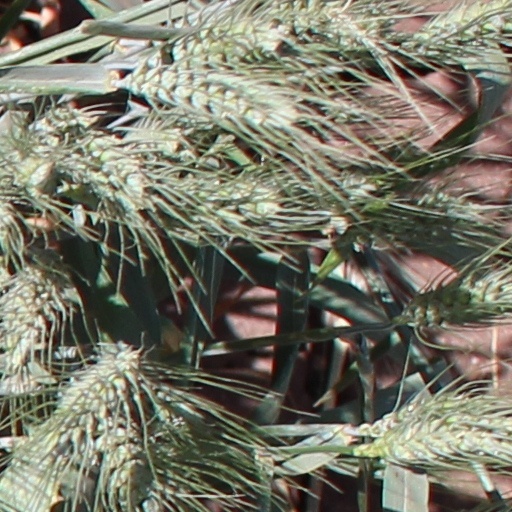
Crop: wheat